Ludwig South-North Railway

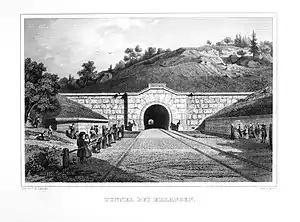
The railway tunnel at Erlangen recorded by Carl August Lebschée

Following the successful experiment involving the construction of a railway connecting Munich to Augsburg, which had opened on 4 October 1840, committees sprang up in many parts of Bavaria to plan private railways. The government determined that the building of further railways should become a state responsibility, however. On 14 January 1841 Bavaria concluded with Saxony and Saxe-Altenburg an agreement to build a railway connecting Leipzig with Nuremberg, which would cross into Bavaria at Hof. The parties committed to have the railway ready for operation within six years.